Royal Montreal Regiment

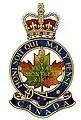

Argent an autumnal maple leaf proper inscribed ROYAL MONTREAL REGT in letters Or within a belt Azure edged, buckled and inscribed HONI SOIT QUI MAL Y PENSE in letters Or ensigned by the Royal Crown proper and set above a scroll Azure edged and inscribed CANADA in letters Or